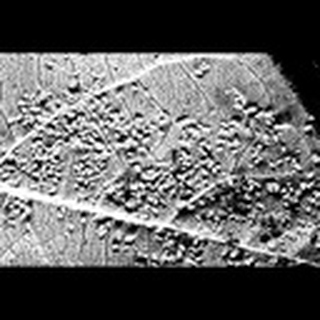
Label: cotton_aphids